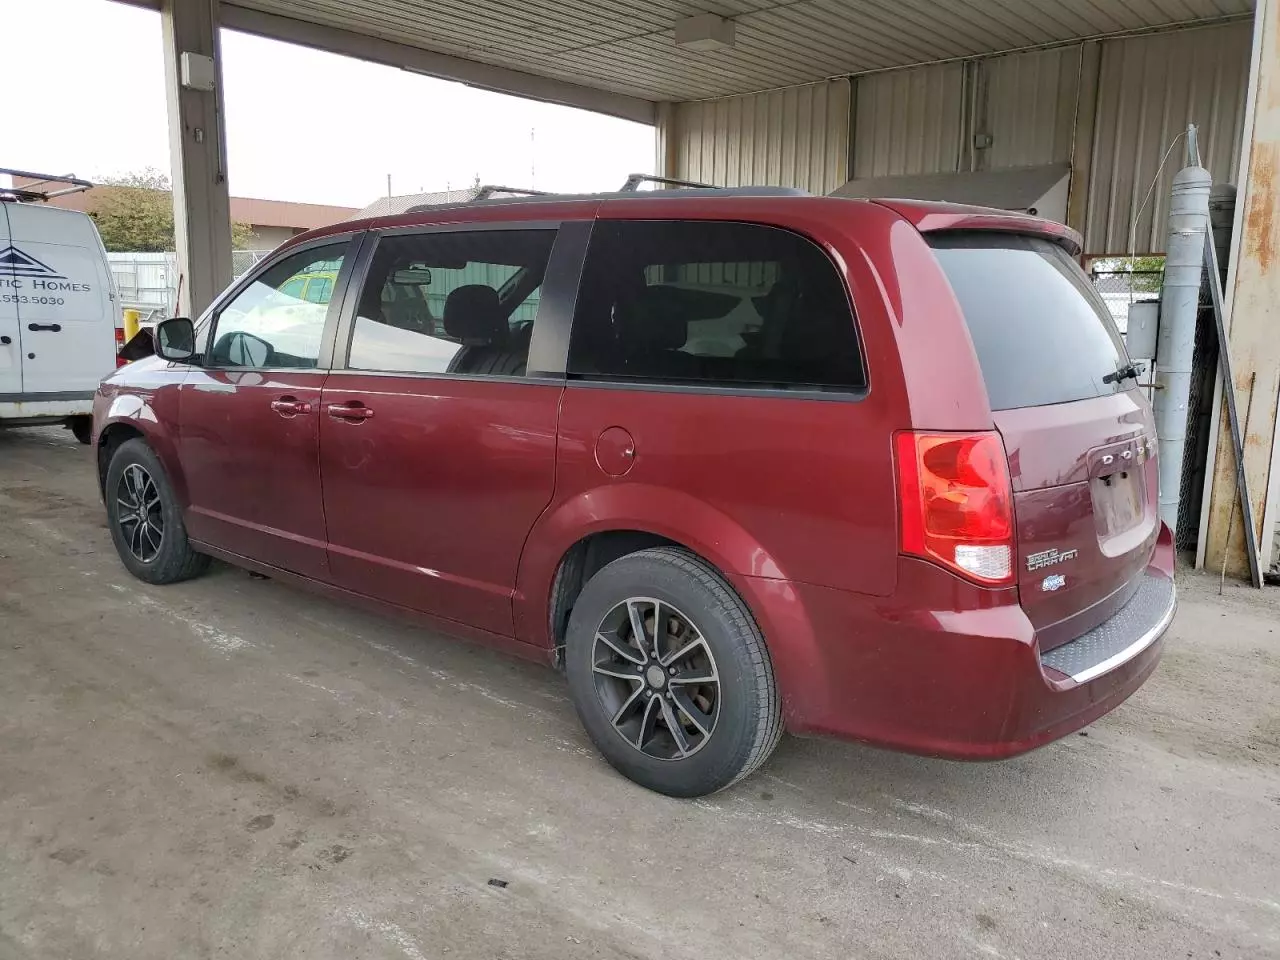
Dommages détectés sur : capot, porte arrière droite, porte arrière gauche, aile arrière droite, aile arrière gauche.
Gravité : mineur